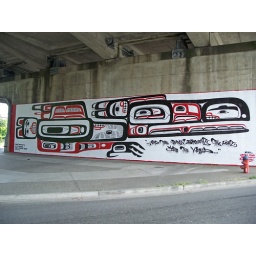
Graffiti & Art @ Granville Island under Granville street bridge